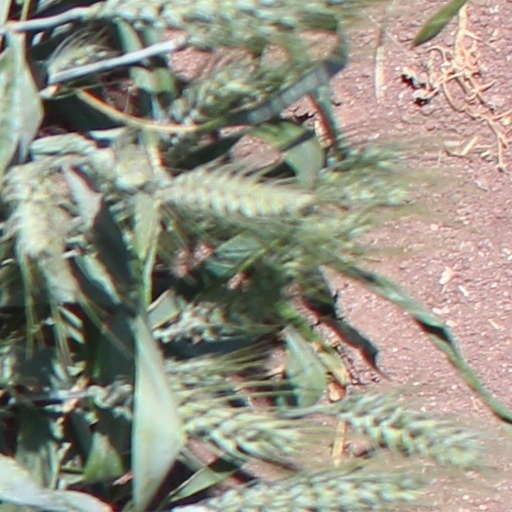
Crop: wheat